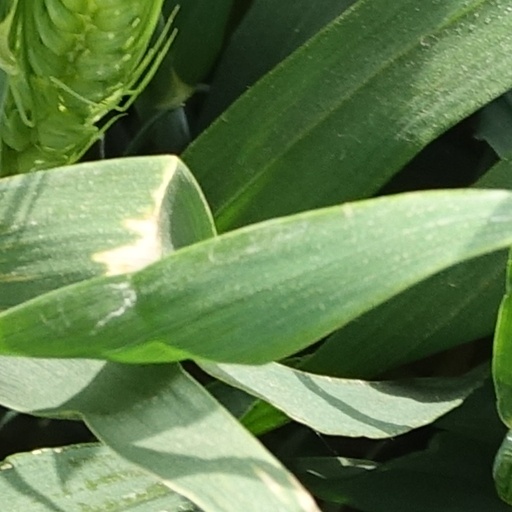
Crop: wheat